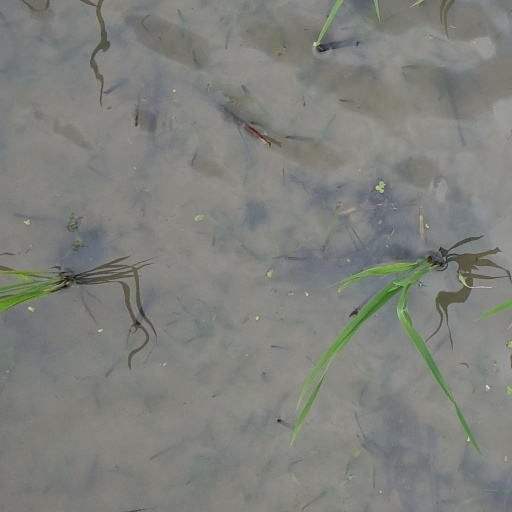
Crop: rice